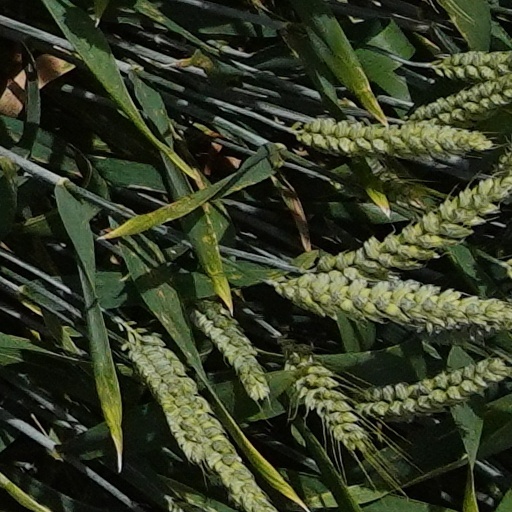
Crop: wheat